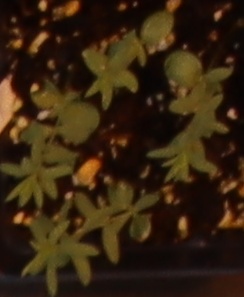
Label: Flax